History of Ukrainian literature

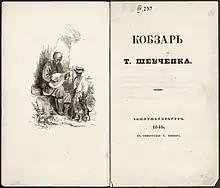
First edition of "Kobzar" by Taras Shevchenko, 1840

An important representative of early modern literature in Ukrainian lands was Ivan Vyshenskyi, an Orthodox monk from Galicia, who issued numerous polemic writings opposing the Union of Brest and defending the Lviv Orthodox brotherhood from Catholic persecution. Vyshenskyi's pamphlets were issued specifically for the population of "Little Rus", as Ukraine was known during that time, and corresponded with notable figures such as bishop Meletius Smotrytsky, and prince Ostrogski. Among Vyshenskyi's followers were Zacharias Kopystensky, Stefan Zyzanii and Yurii Rohatynets, who also created polemic literature in defence of the Orthodoxy. During the 1590s a group of writers emerged in Ostroh, the cultural and educational centre of Ukrainian lands in the Polish-Lithuanian Commonwealth. Most prominent among them was Demian Nalyvaiko, a fierce critic of the Uniate Church. Their opponent in polemics was Ipatii Potii, Uniate metropolitan of Kyiv.